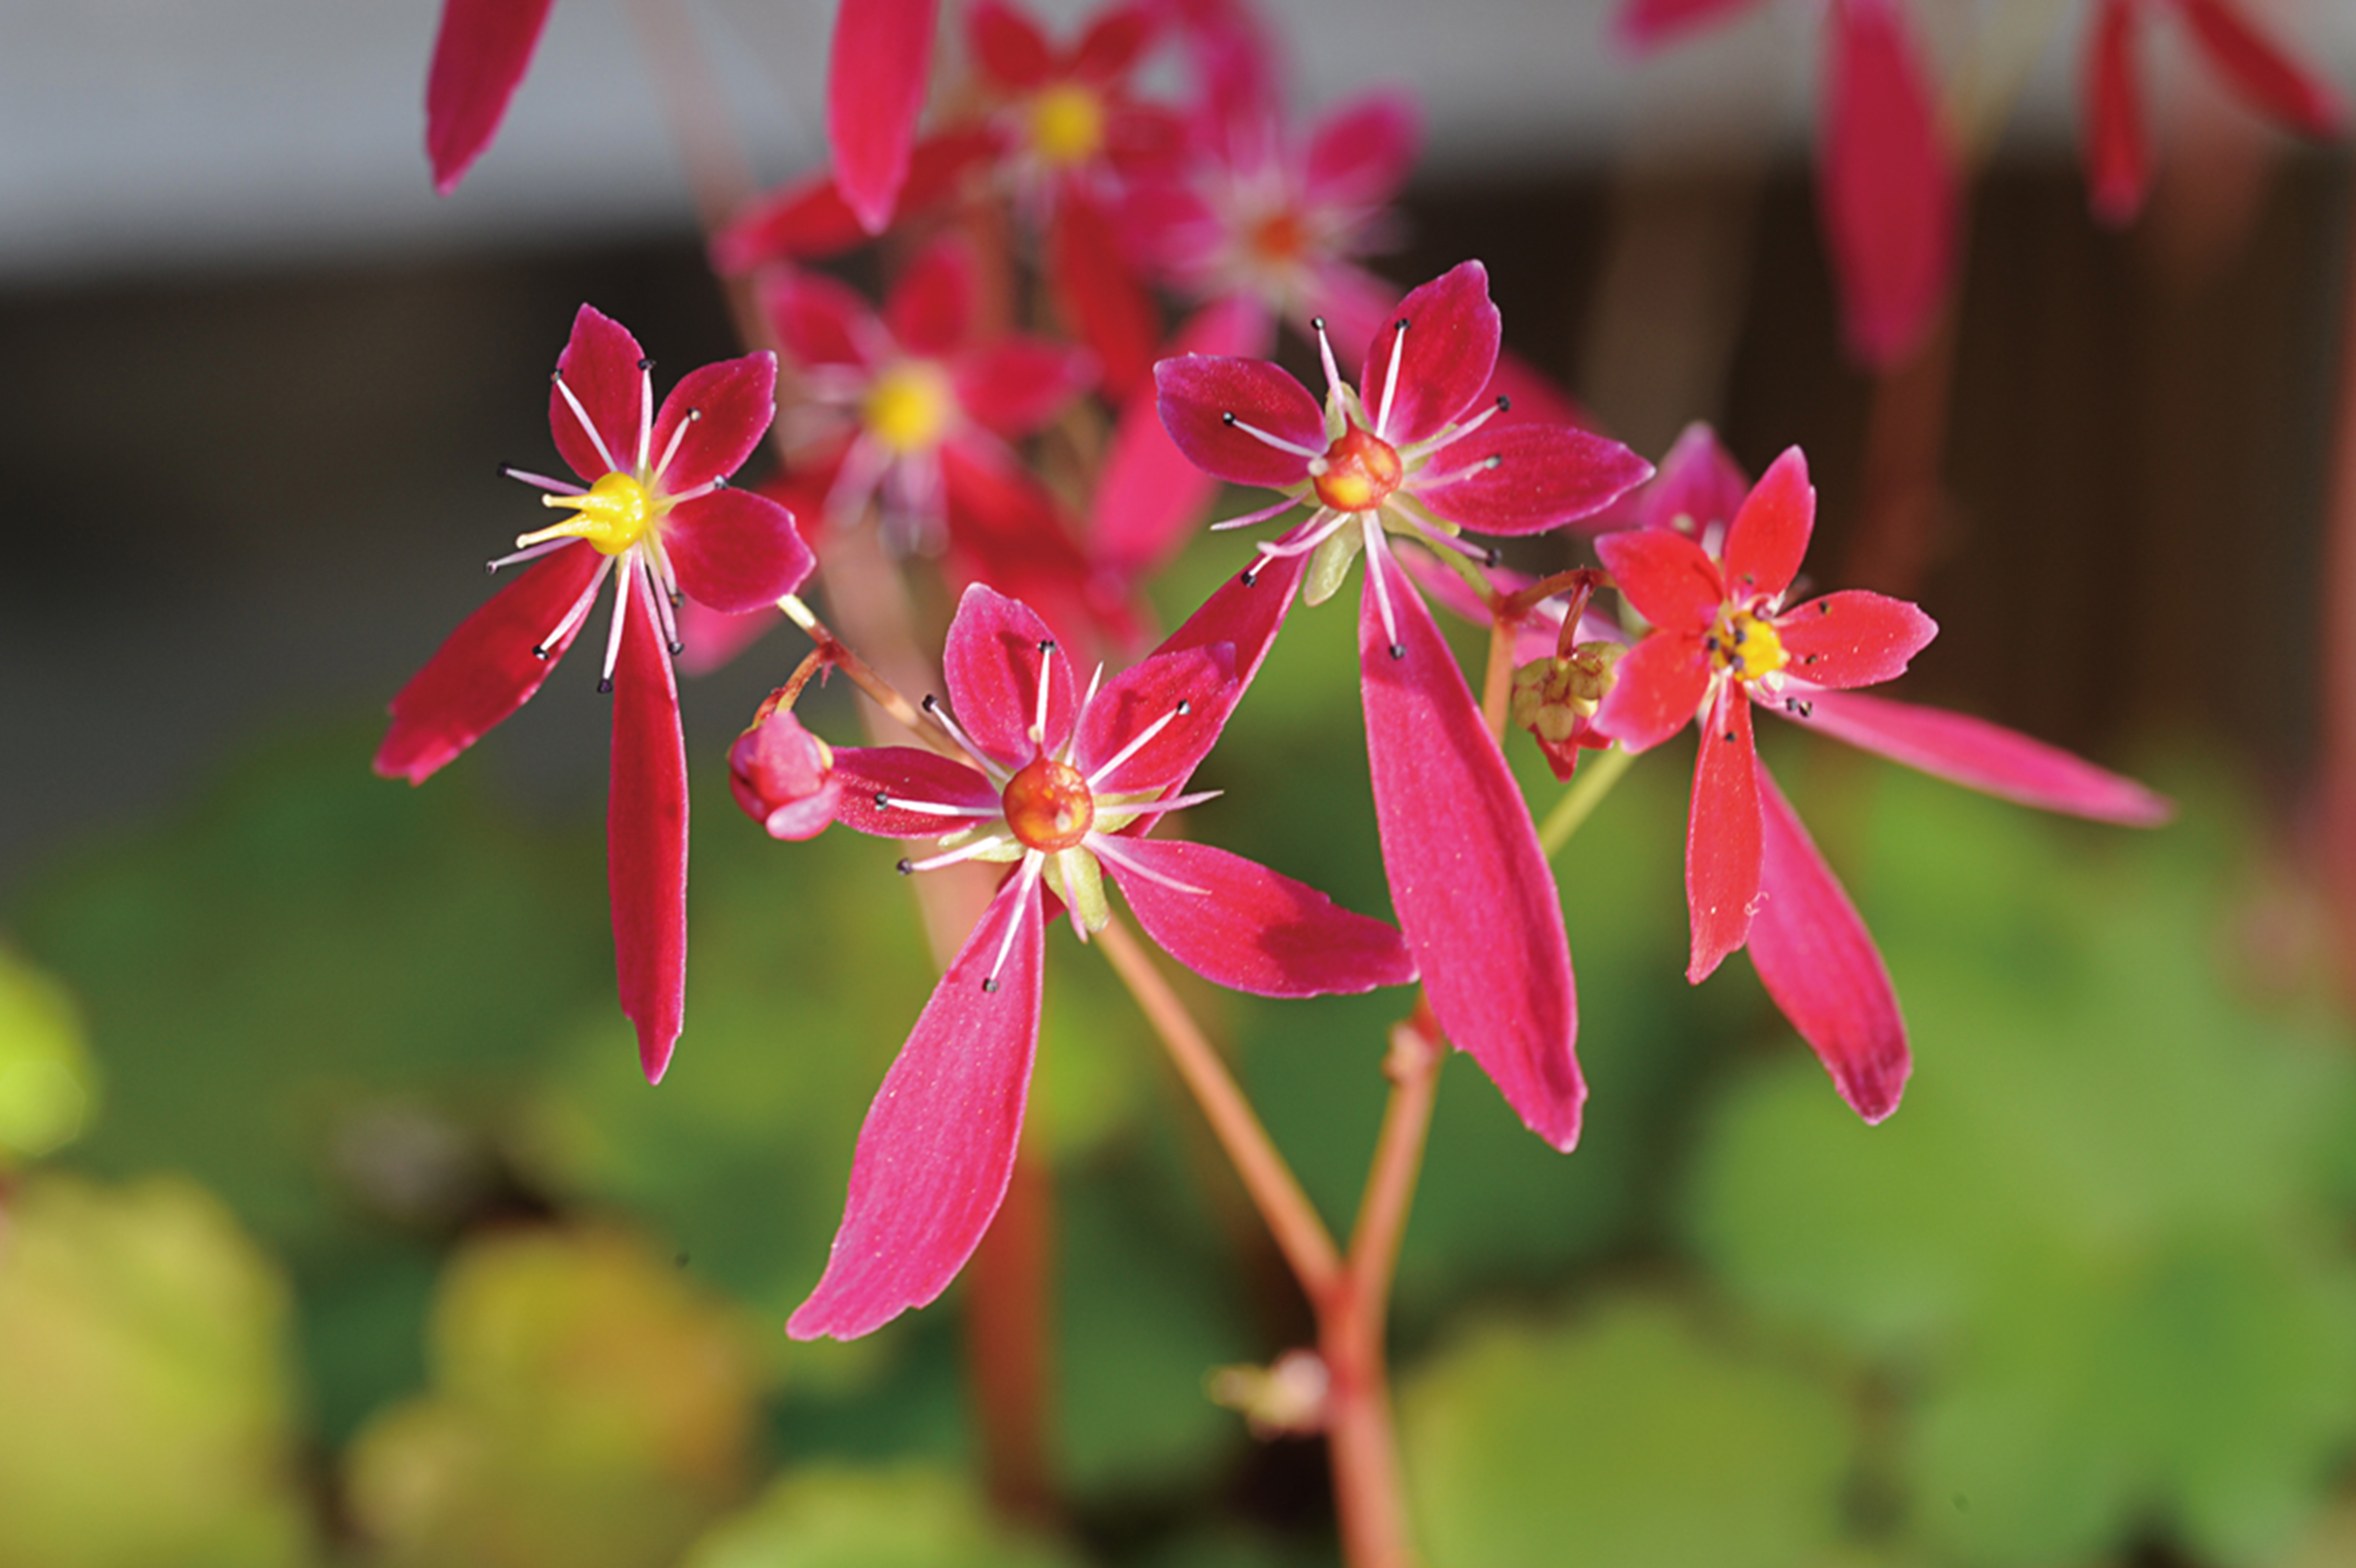
nature, blossom, plant, leaf, flower, petal, red, autumn, botany, flora, plants, wildflower, flowers, close up, shrub, macro photography, republic of korea, flowering plant, saxifrage, land plant